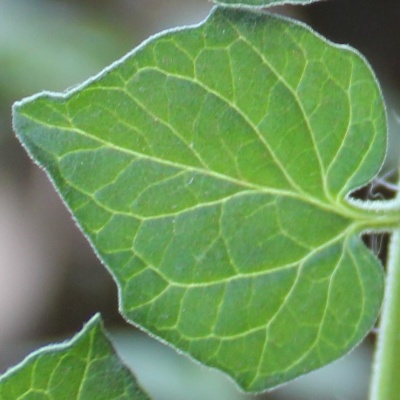
Crop: Tomato
Condition: healthy